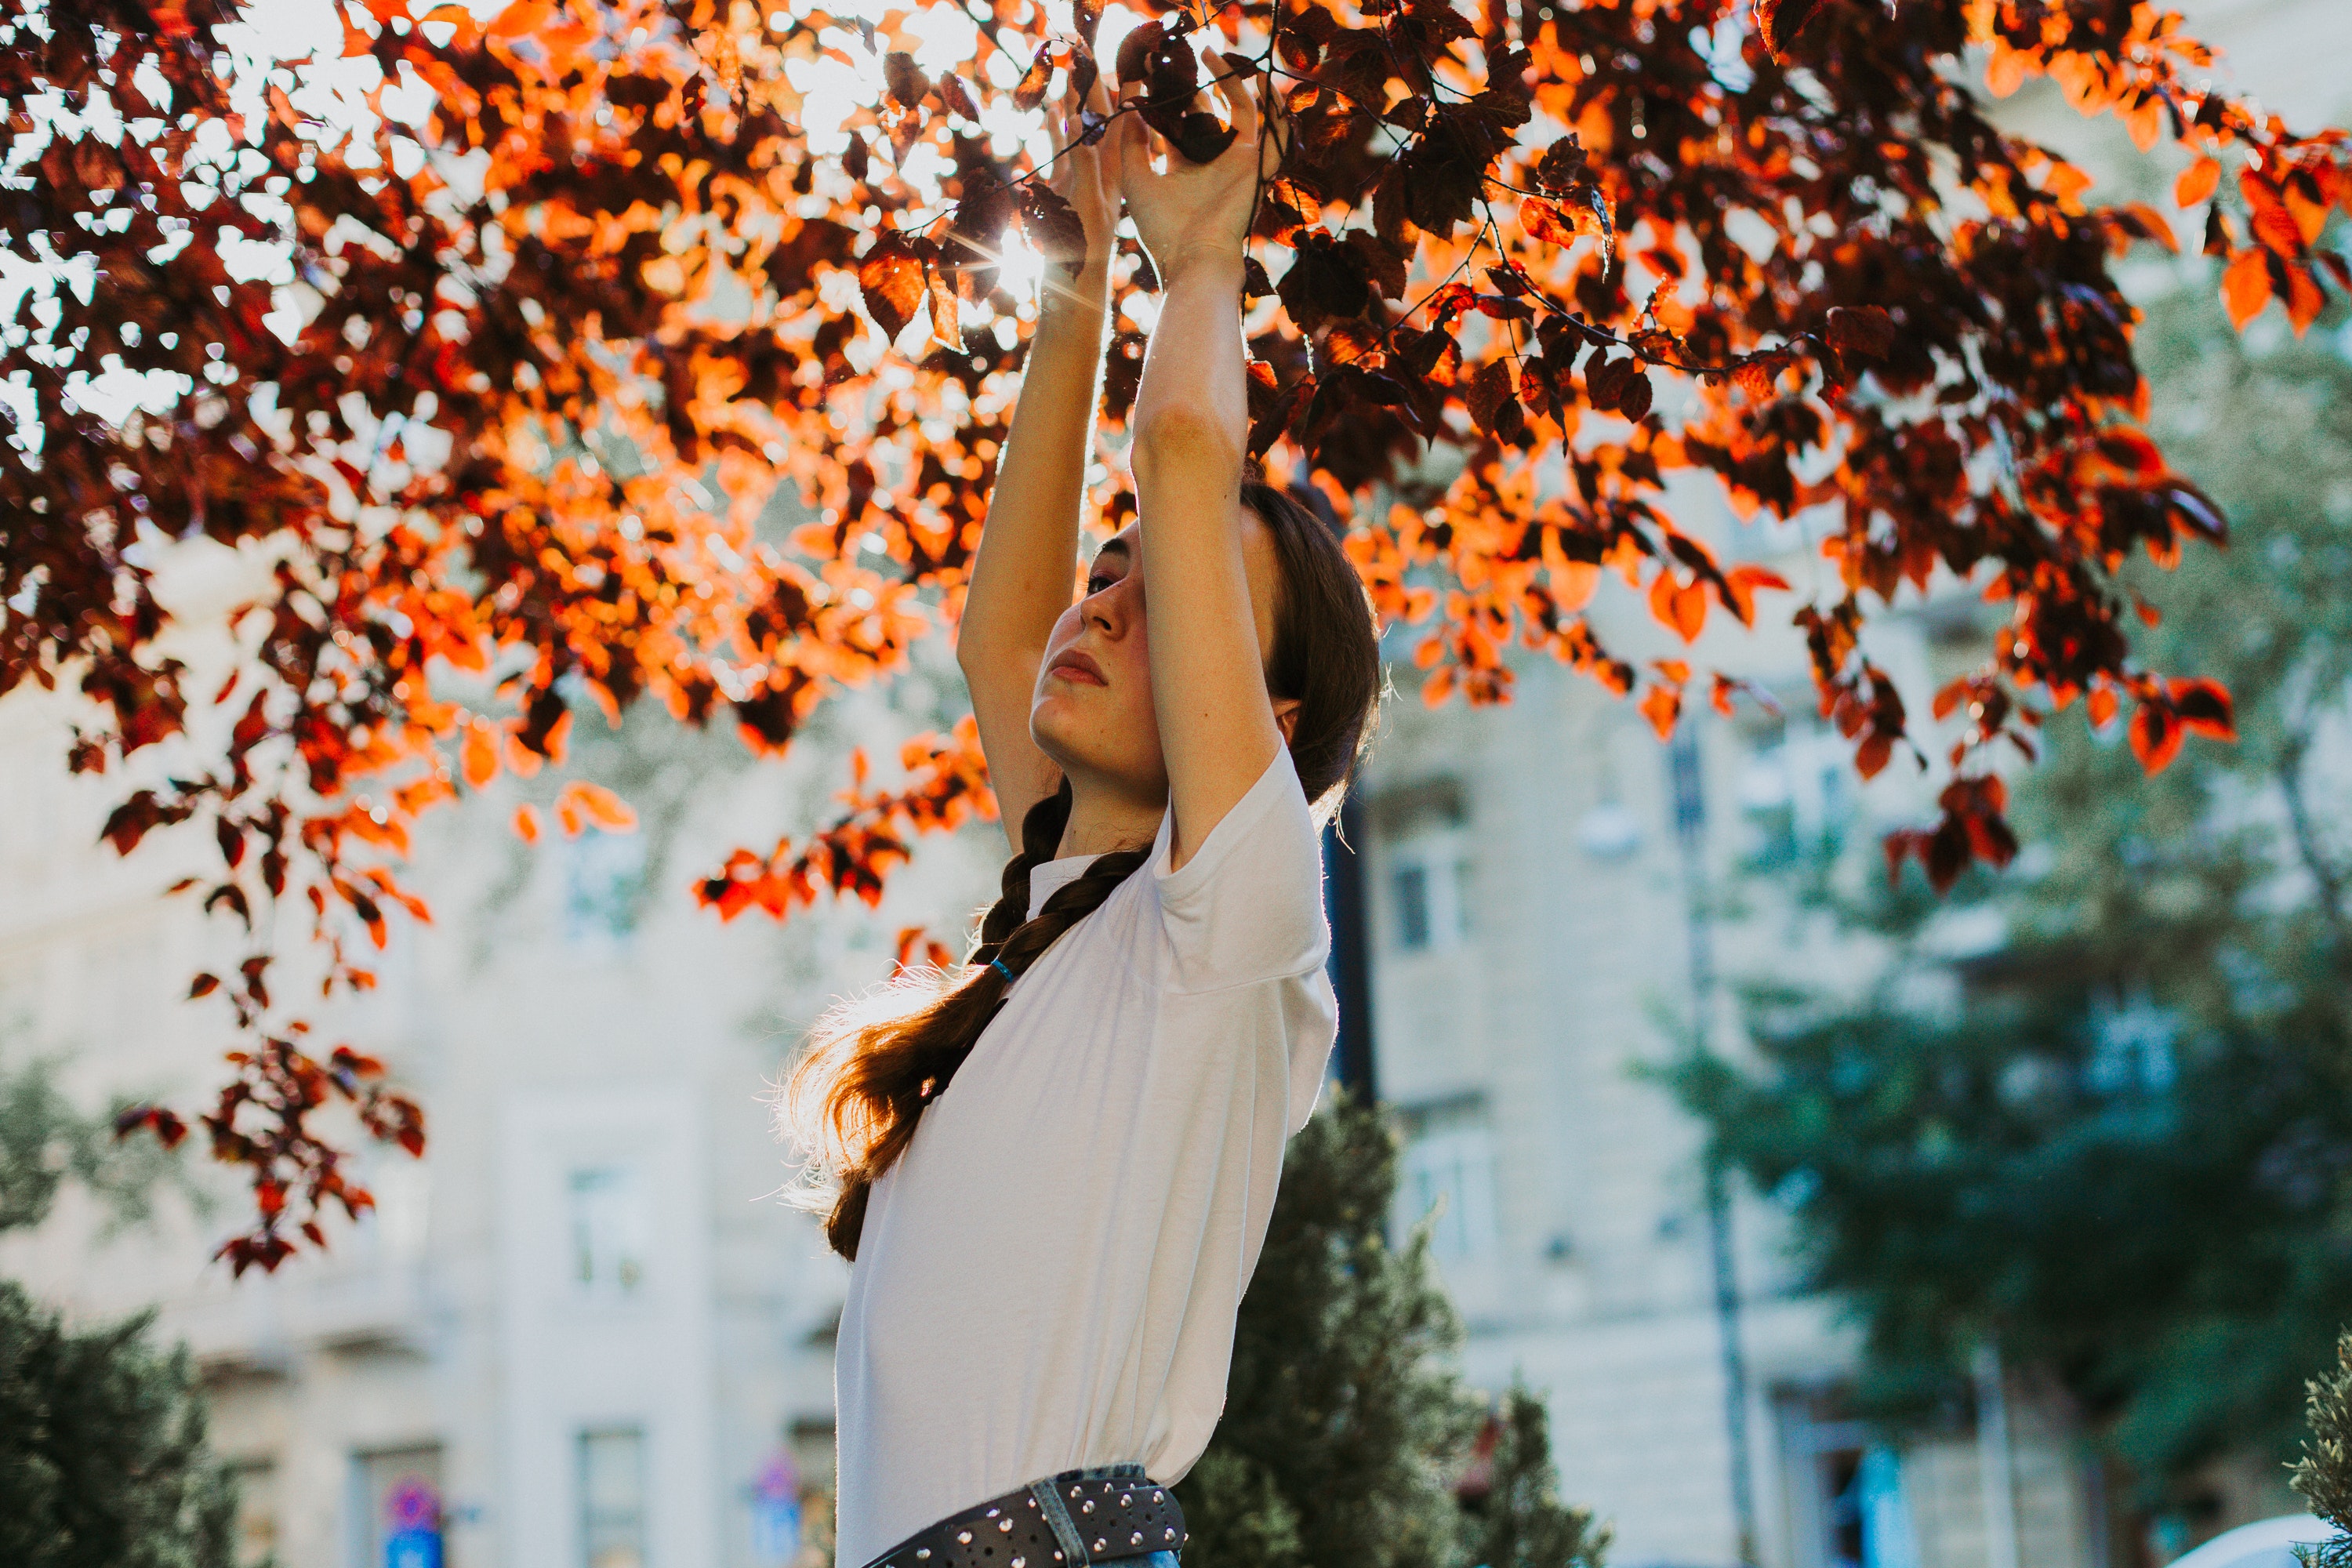
People in nature, photograph, tree, leaf, orange, autumn, red, beauty, yellow, branch, sky, woody plant, happy, spring, fun, photography, plant, sunlight, smile, street fashion, long hair, portrait photography, leisure, Tints and shades, deciduous